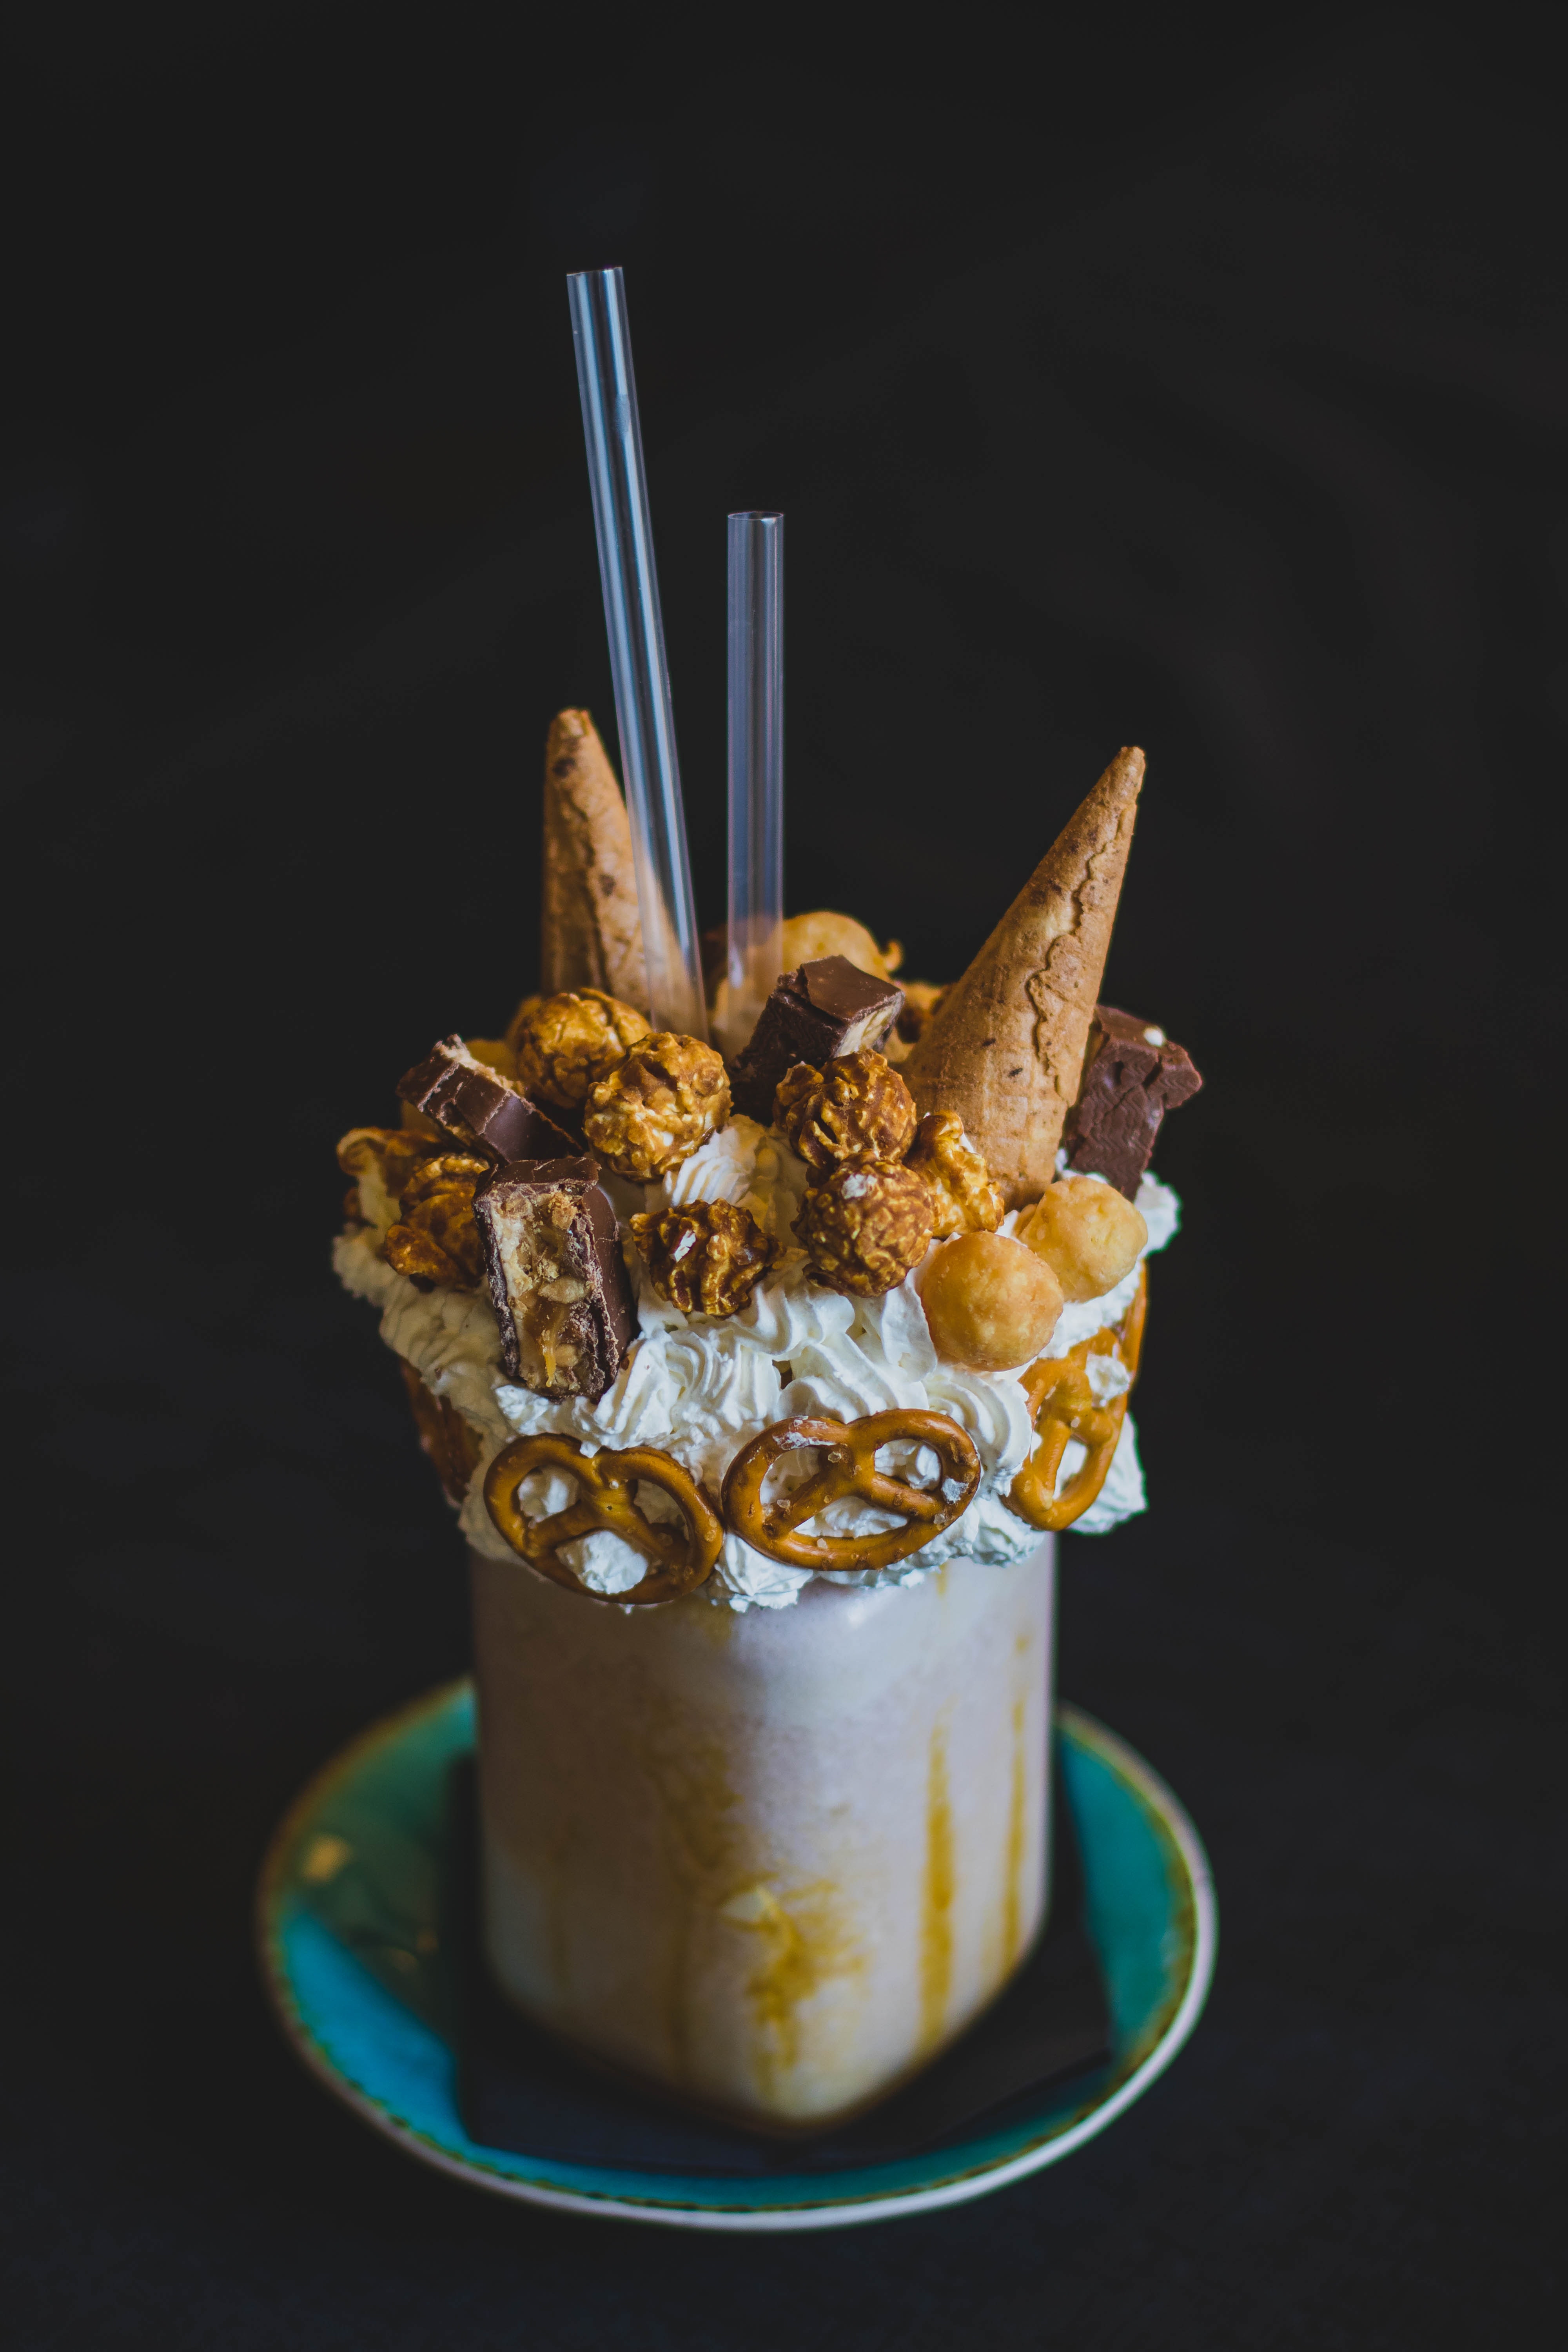
food, cuisine, dish, ingredient, dessert, drink